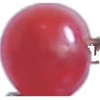
Label: redcurrant